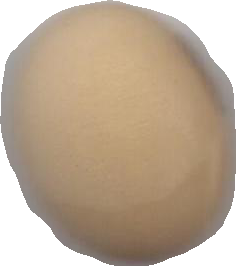
Variety: Anjasmoro